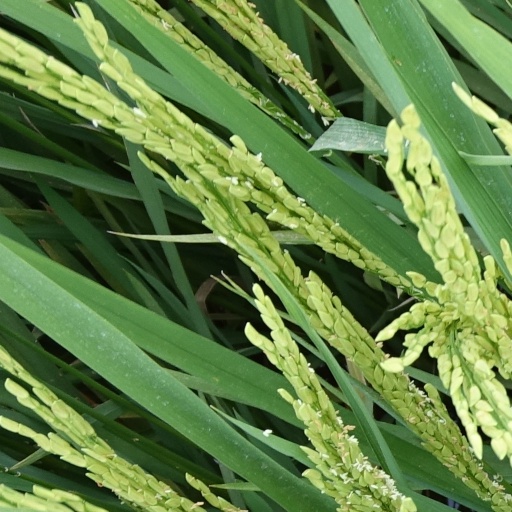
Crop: rice